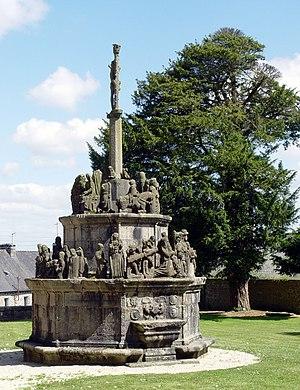
Calvaire à Kergrist-Moelou (Bretagne, Cotes d'Armor)
Kergrist-Moëlou [kɛʁgʁist mwelu] est une commune du département des Côtes-d'Armor, dans la région Bretagne, en France.